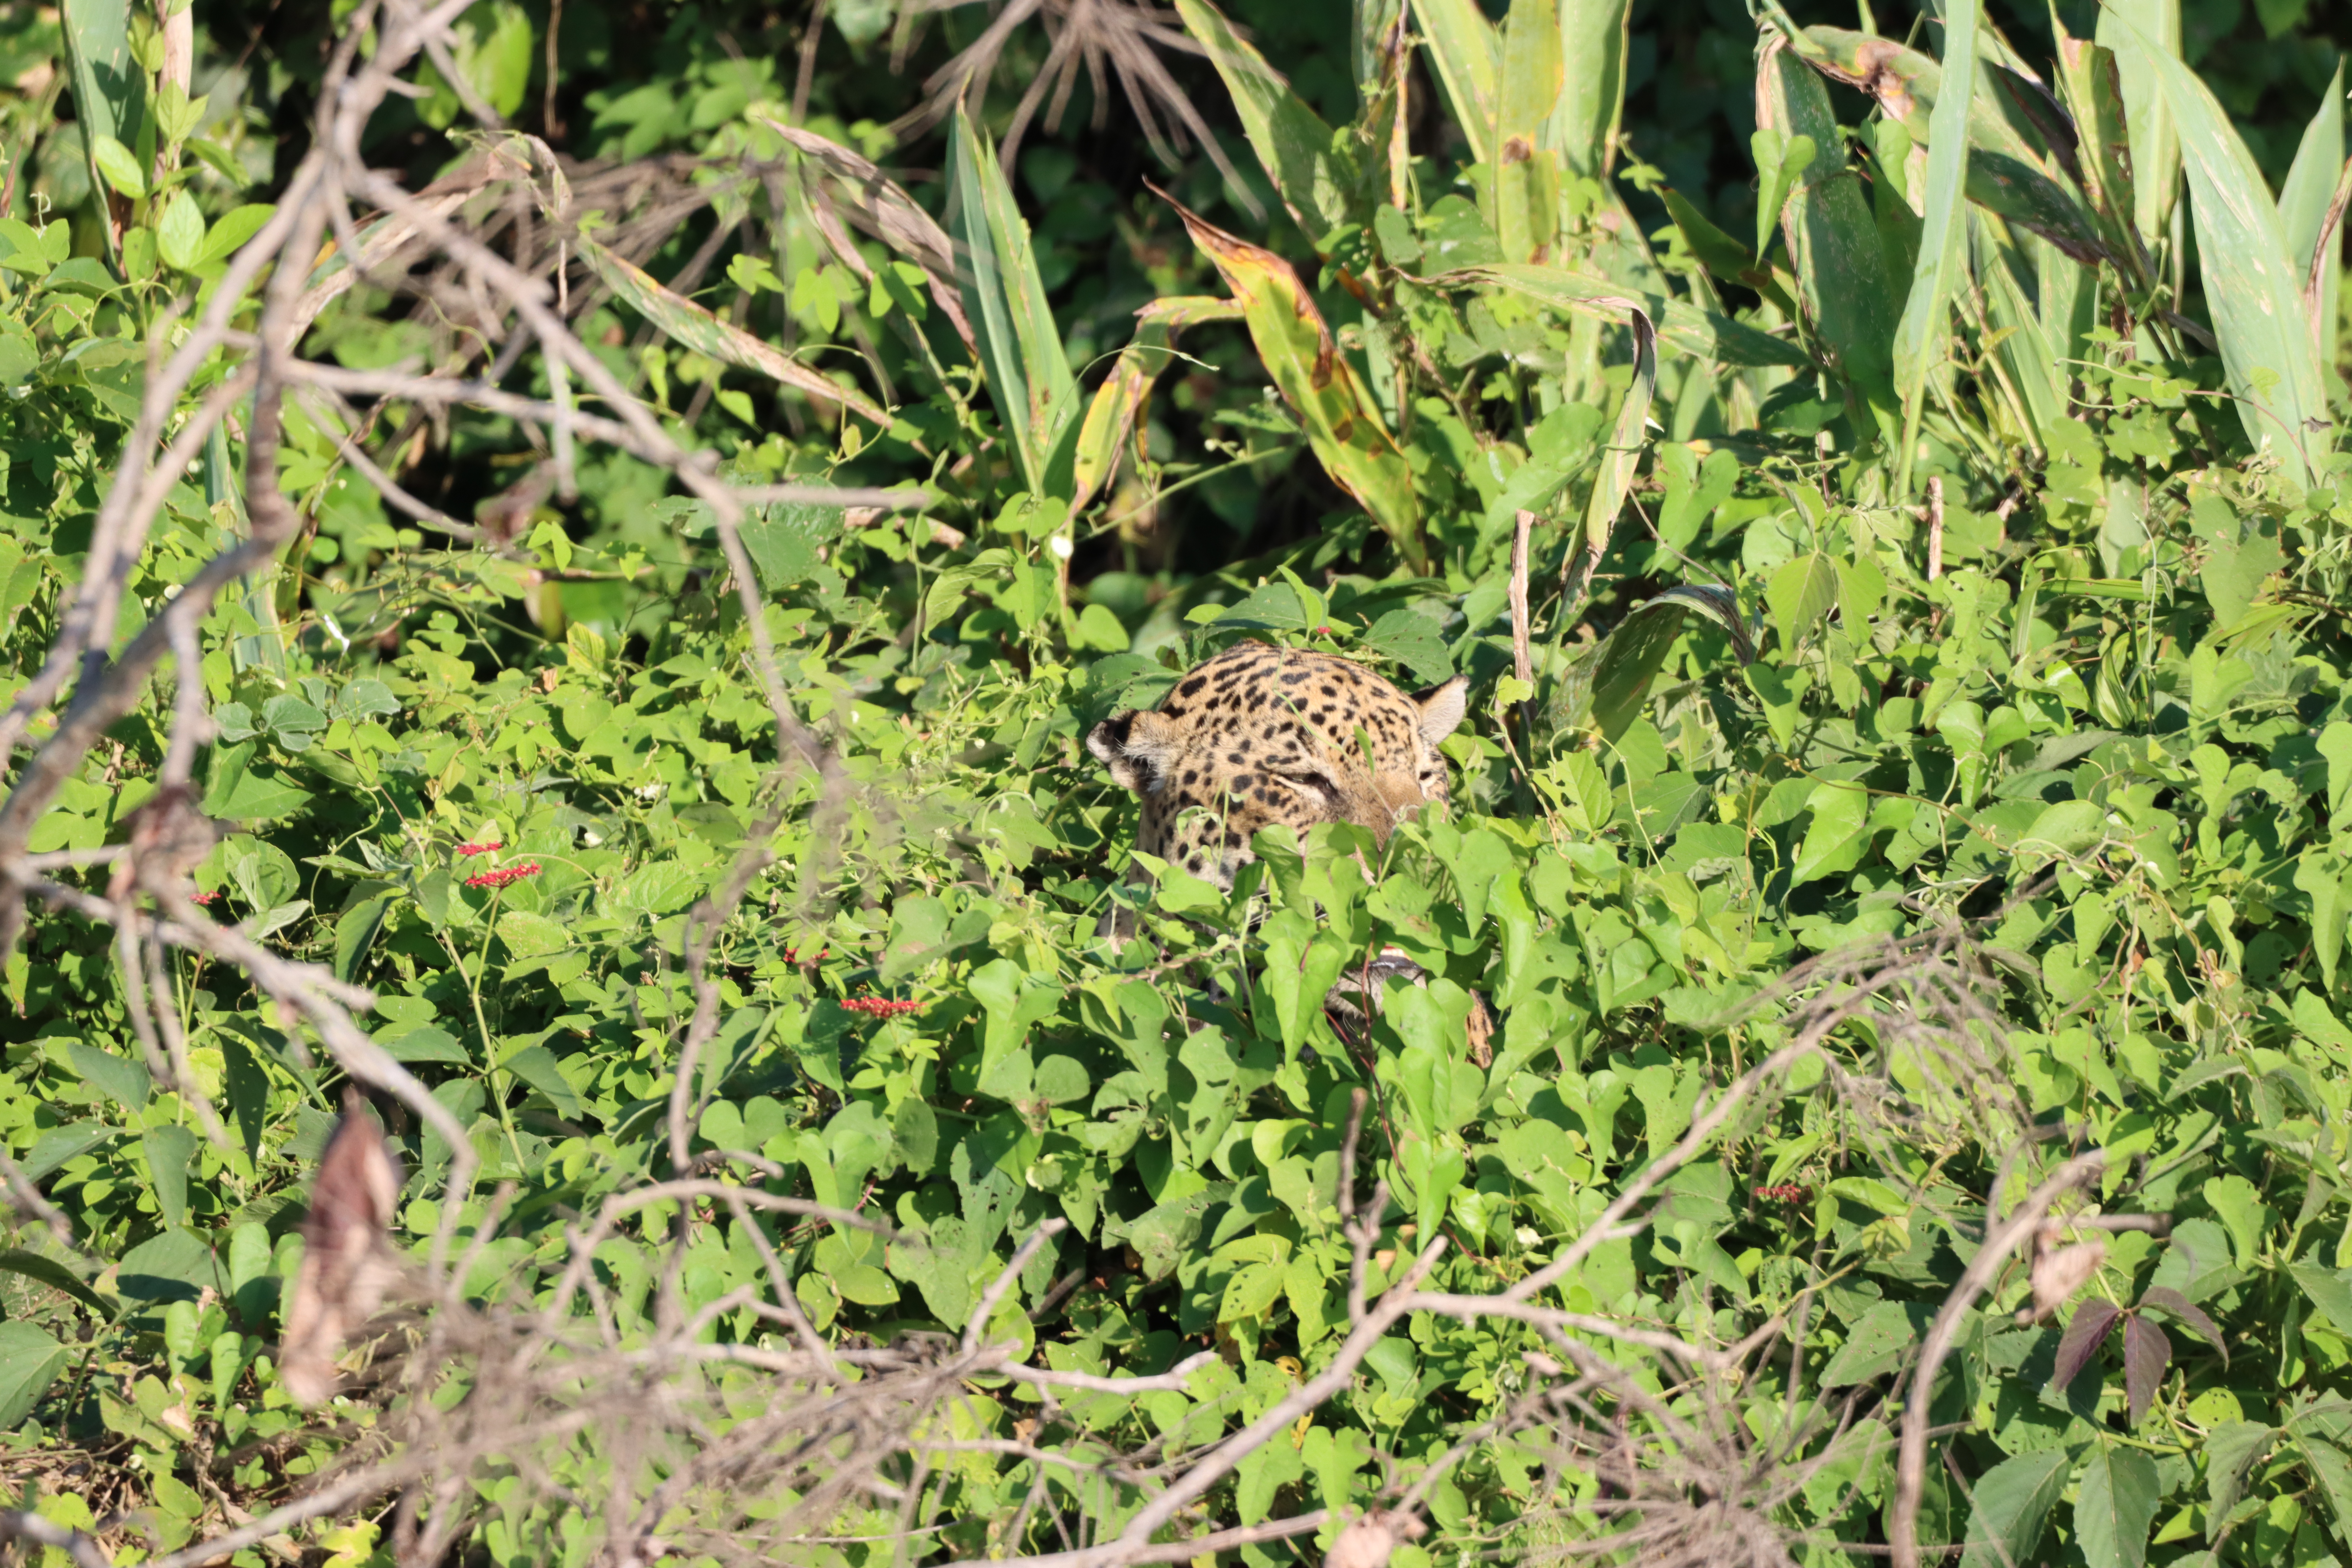
Jaguar: Kwang